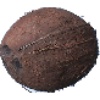
Label: Cocos 1